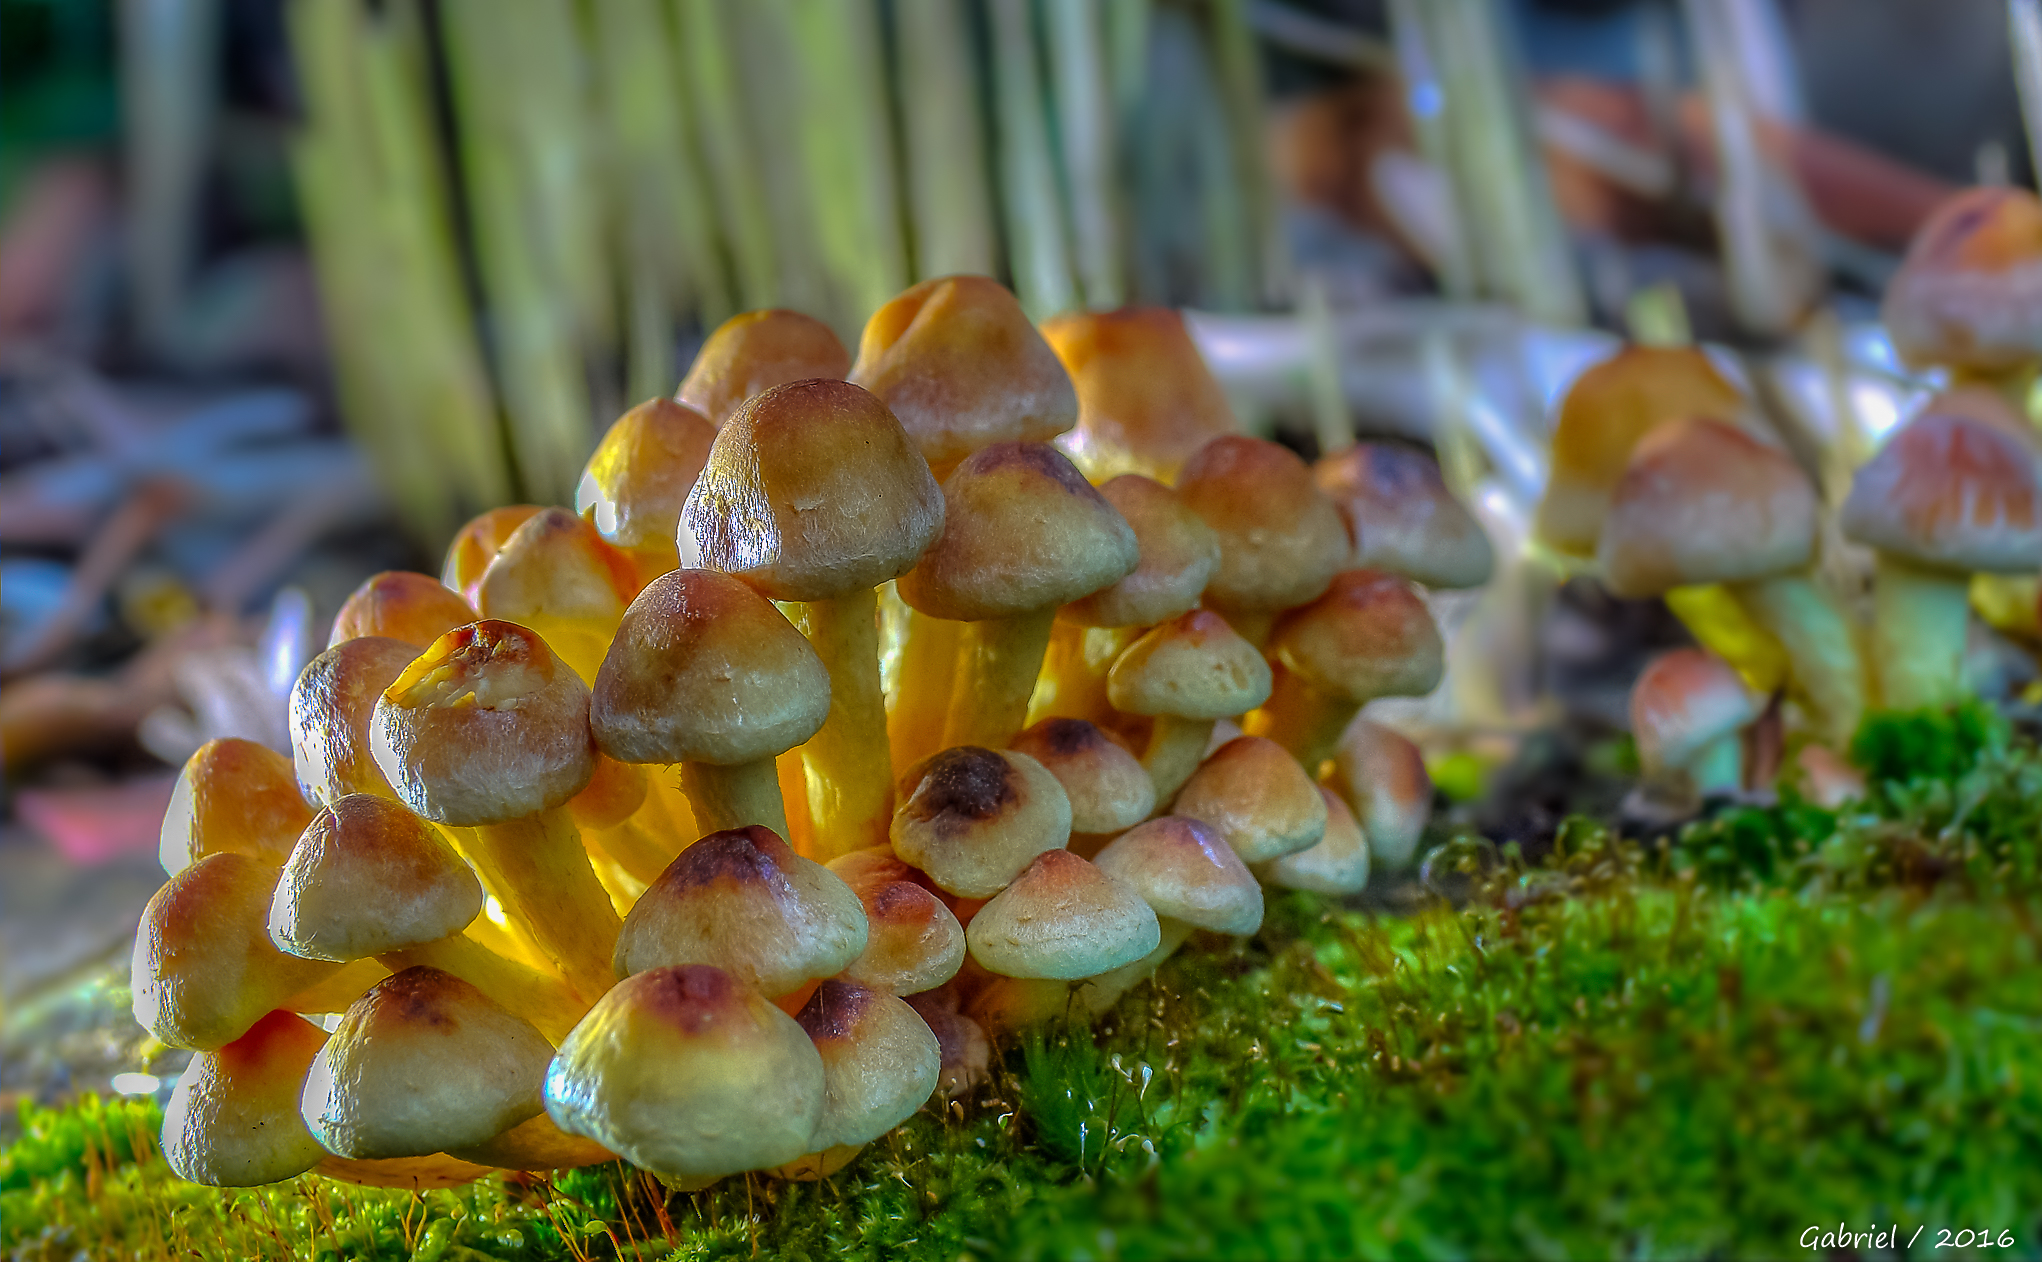
tree, nature, plant, leaf, flower, produce, macro, autumn, mushroom, flora, mushrooms, naturaleza, setas, ggl1, gaby1, xovesphoto, sonydscrx10iii, sonyrx10iii, rx10iii, rx10m3, macro photography, medicinal mushroom